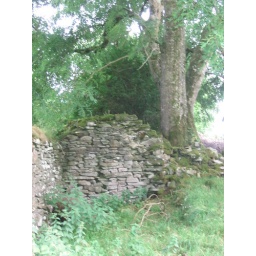
A tree growing in the remains of an old house